Sher Shah Suri

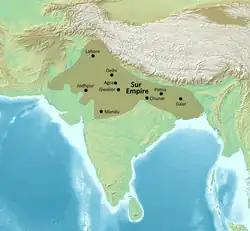
The Sur Empire at its height prior to the death of Sher Shah

Having initially attempted to aid Humayun in regaining his throne, as well as having failed to capture Humayun for Sher Shah, and Marwar itself being a formidable kingdom and threat to his rule, Sher Shah began preparing for war in August 1542.